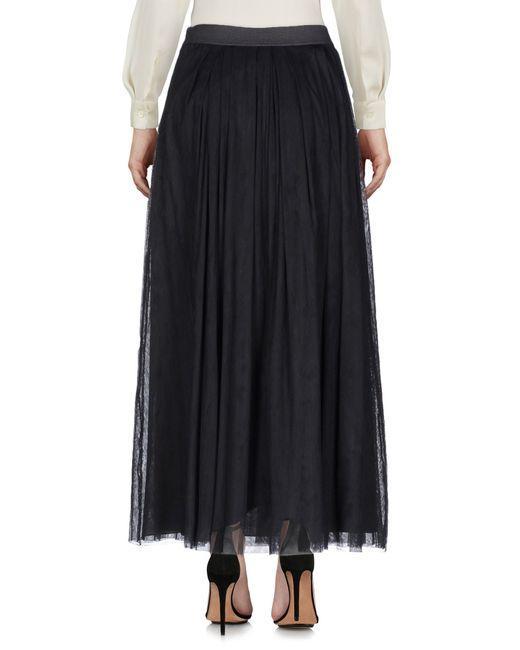
langer fließender Rock aus schwarzem Mesh, formeller Rock